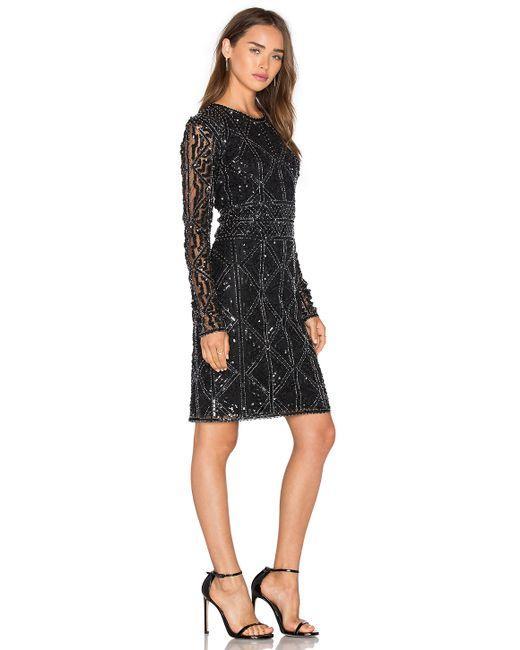
Ein schönes schwarzes langärmliges Minikleid mit schwarzen Strasssteinen in rautenförmigen Mustern, formelle Kleidung